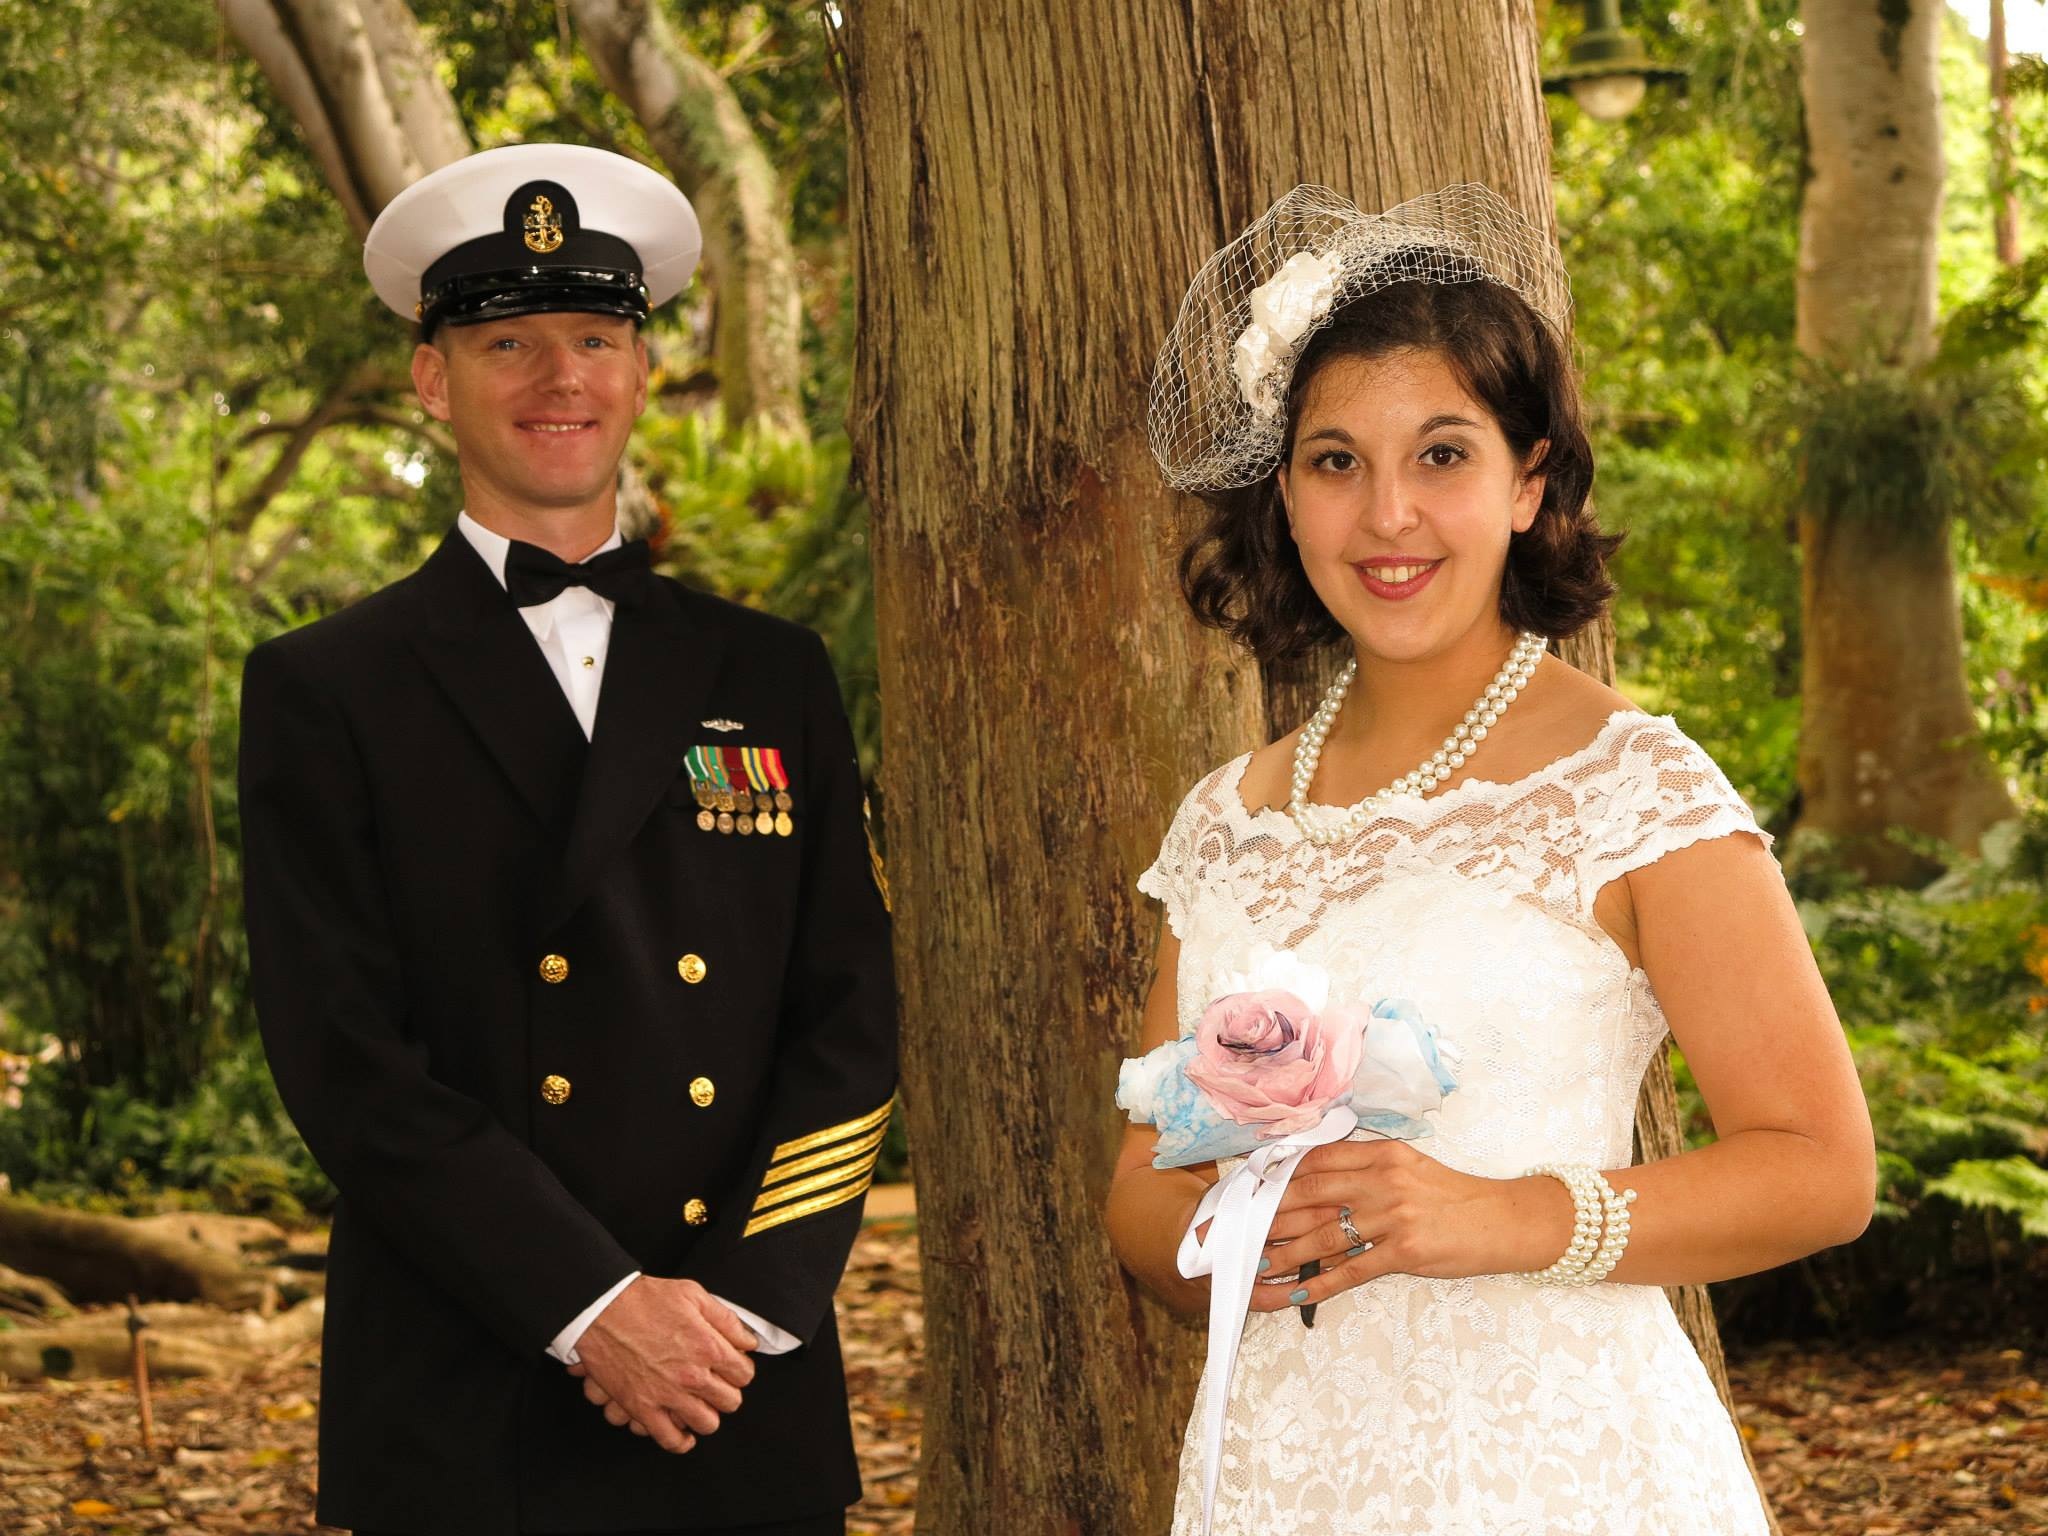
person, people, hawaii, wedding, bride, groom, family, ceremony, packages